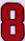
Number: 8